St. Catharines

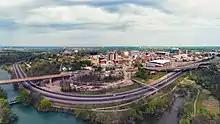
Aerial view of downtown St. Catharines

Numerous efforts have been made to improve the downtown; the restructuring of manufacturing resulted in a loss of jobs and retail businesses. In the early 21st century, city, university, and private developers undertook several initiatives to revive downtown, related to urban design, clustering activities to attract people to the area as a destination from day through evening events.